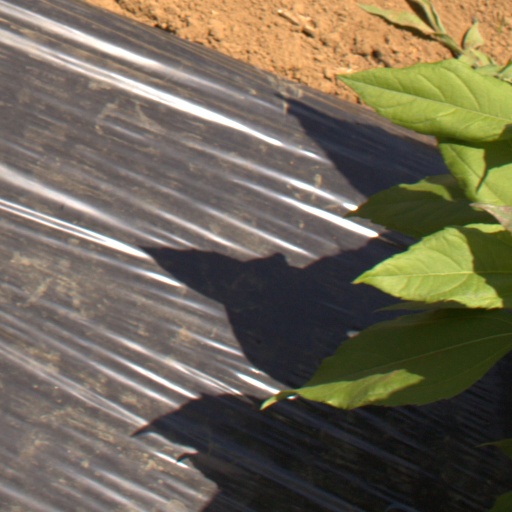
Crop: Jerusalem artichoke